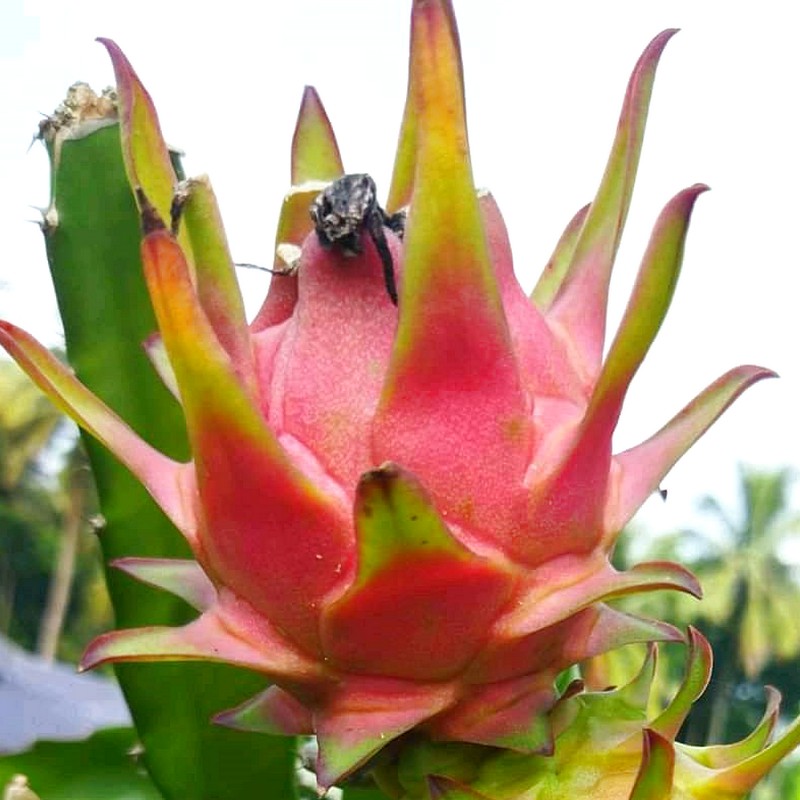
Label: Fresh Dragon Fruit